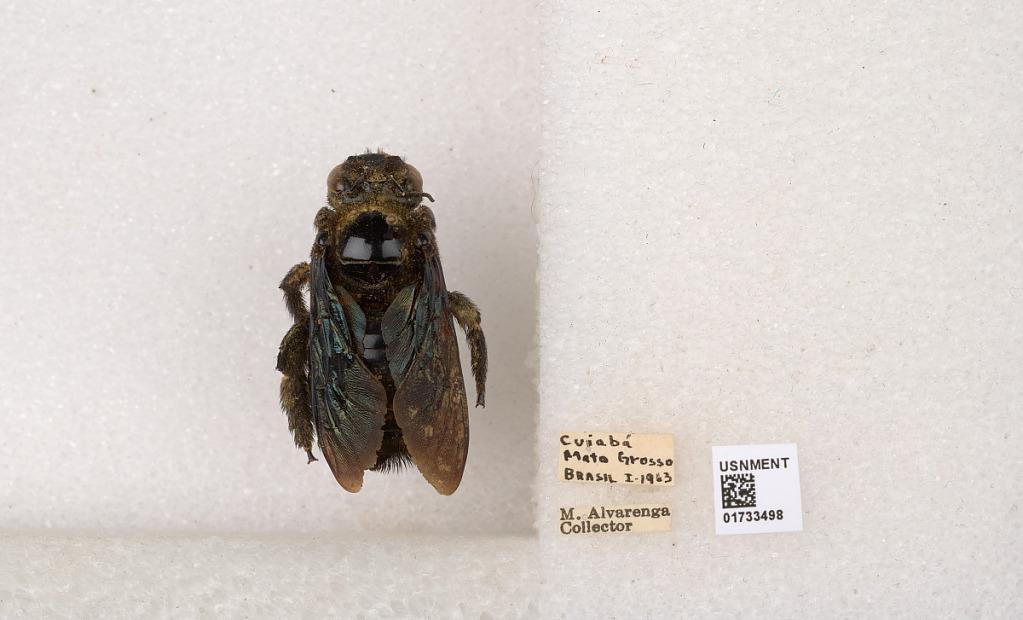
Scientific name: Xylocopa (Neoxylocopa) frontalis (Olivier)
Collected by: M. Alvarenga
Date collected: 1963-1-1
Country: Brazil
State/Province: Mato Grosso
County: Cuiaba